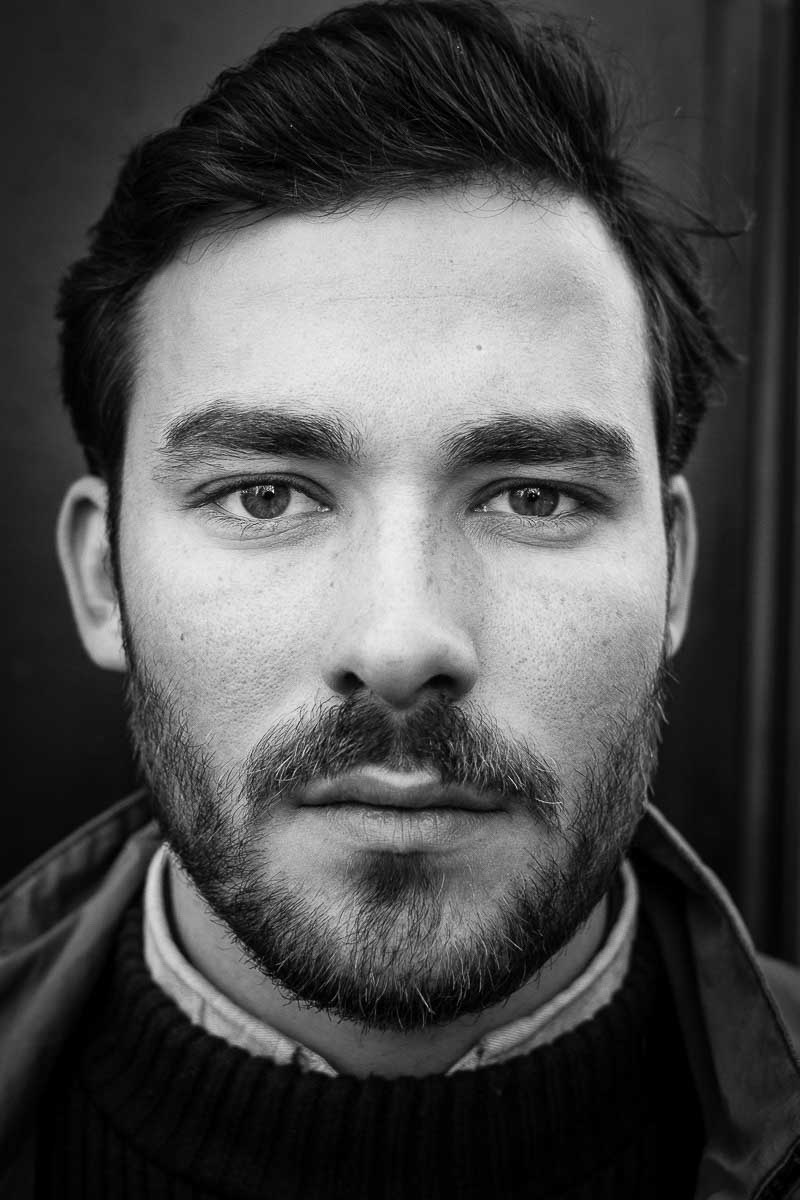
Gender: men